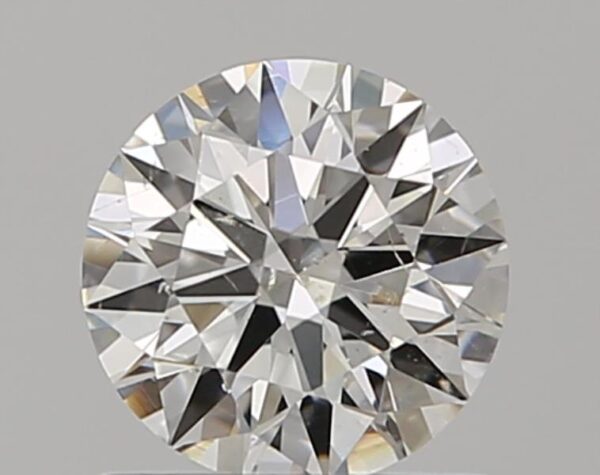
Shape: round
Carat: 0.7
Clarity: SI1
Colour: I
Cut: EX
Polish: EX
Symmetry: EX
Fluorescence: N
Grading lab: GIA
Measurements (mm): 5.7 x 5.72 x 3.49